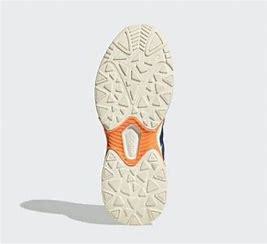
Brand: adidas
Model: neo Adidas NEO Crazychaos